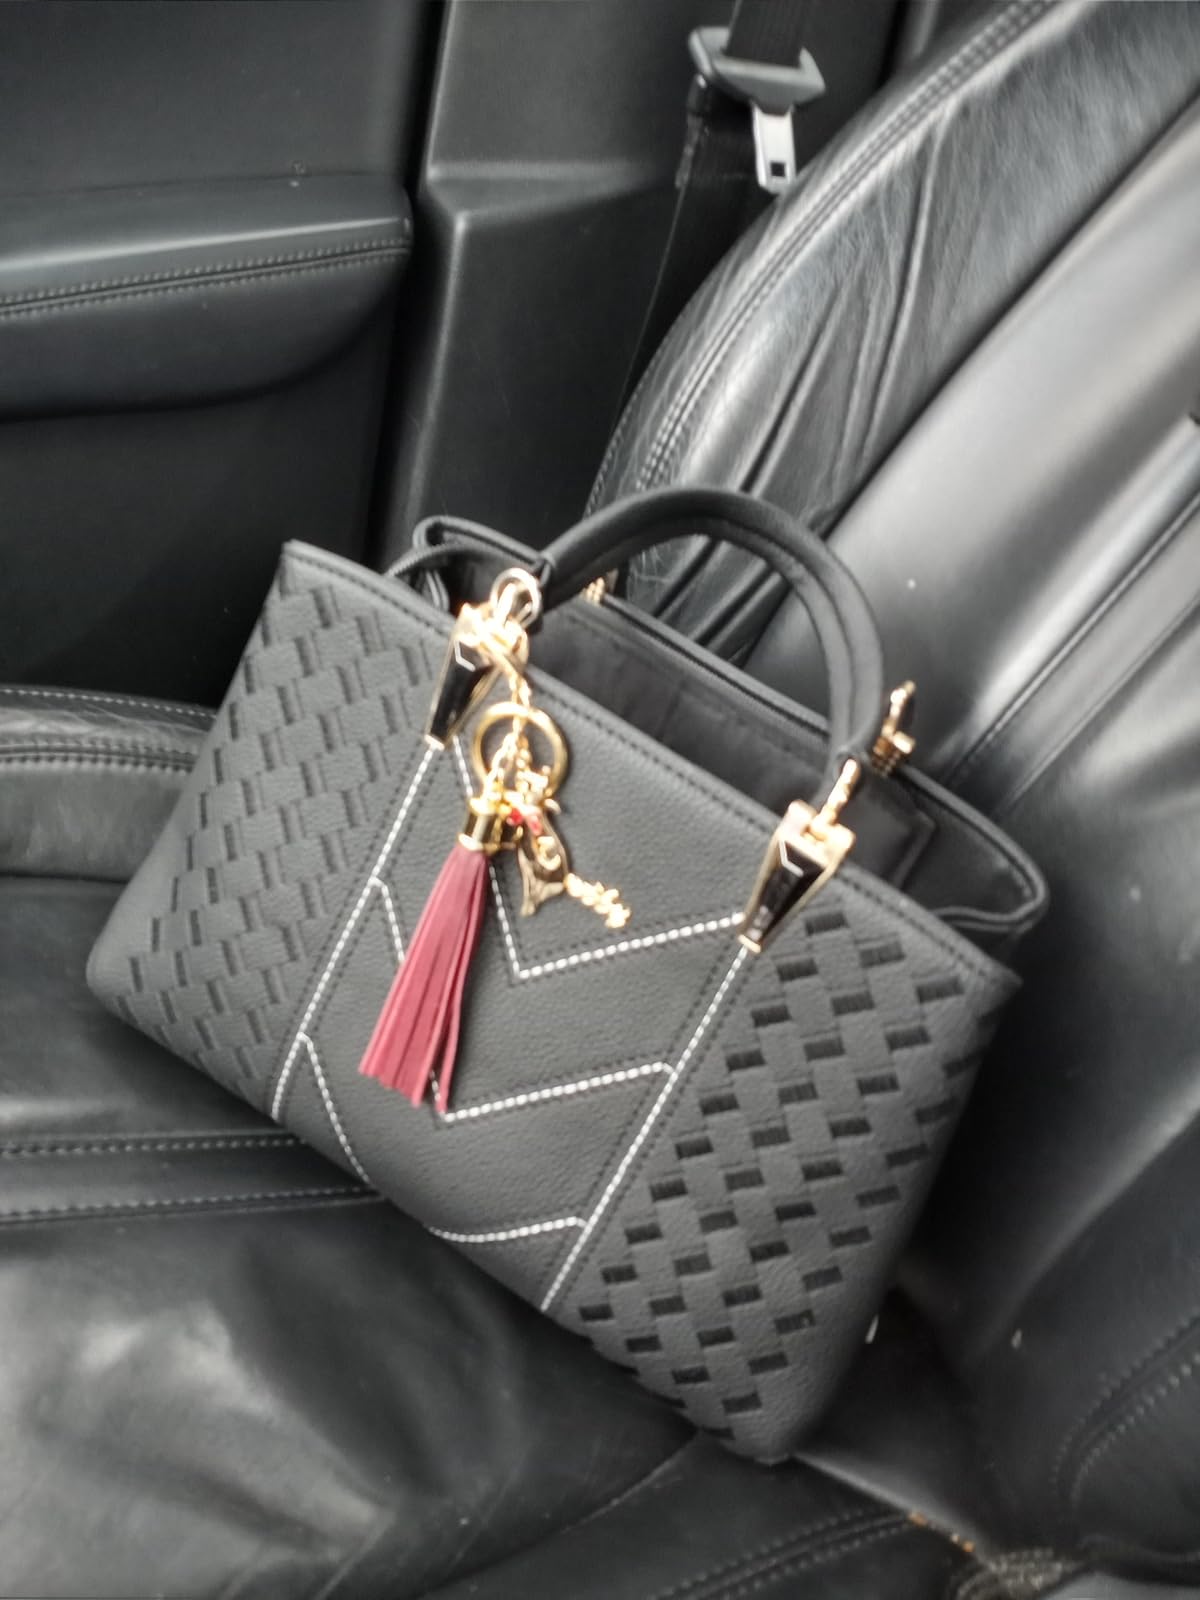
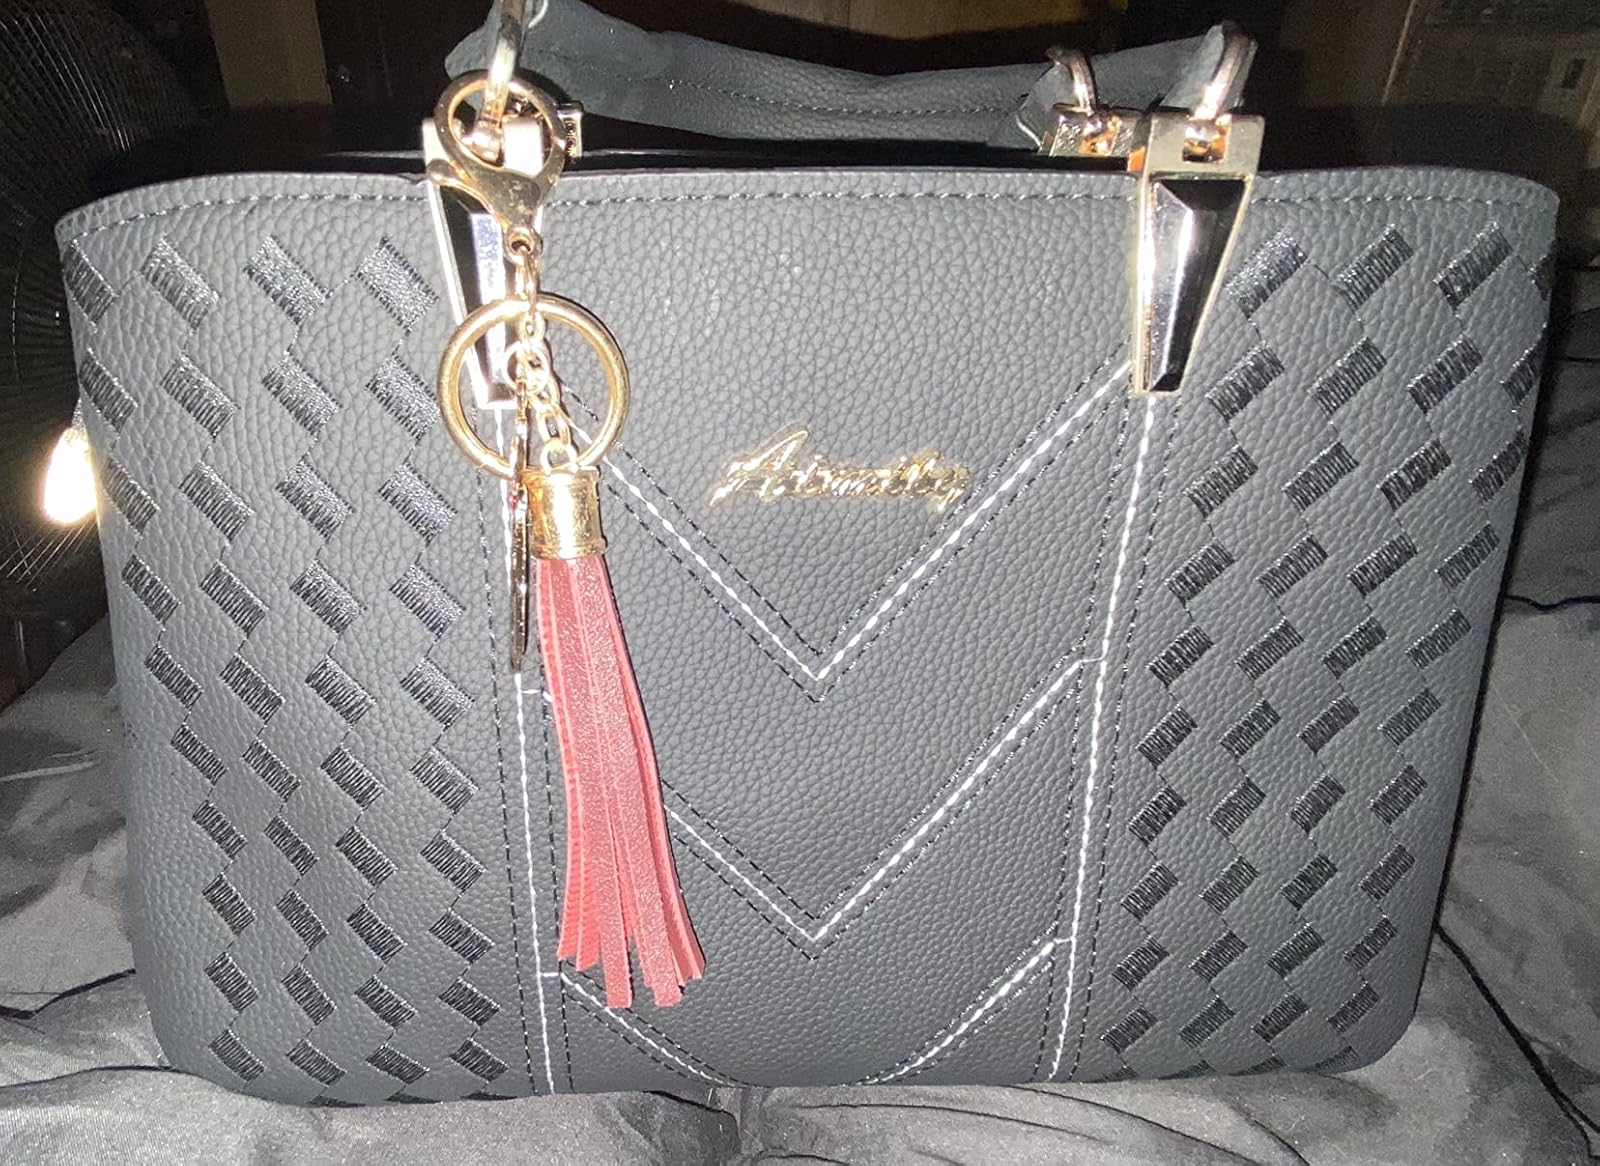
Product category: accessories_handbag
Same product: yes